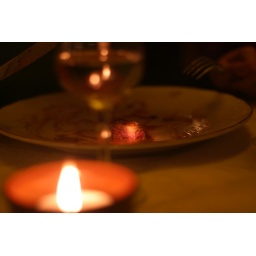
the candle reflected off the water in the glass and shone on the beef.